Paul Hartley

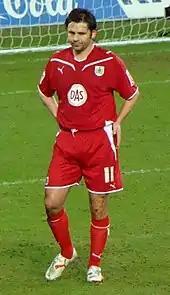
Hartley playing for Bristol City in 2010

After his release by Celtic, Hartley signed for Bristol City. Hartley played his first match for the club in a friendly against Dutch team Ajax before scoring on his competitive debut in a 2–2 draw away to Preston North End. After citing a desire to return to Scotland, Hartley was made available for free transfer by the club in July 2010. He was heavily linked with a return to former club Hearts, but they dropped their interest in Hartley after he refused to distance himself from criticism of majority shareholder Vladimir Romanov during his first stint with the club.